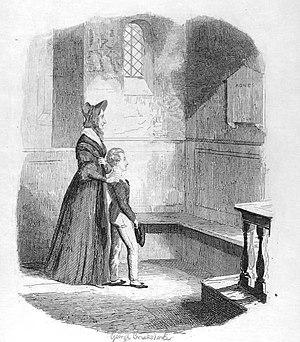
Mary Scott Hogarth [/'mɛəri scɒt 'həʊgɑːθ/], née le 26 octobre 1819 et morte le 7 mai 1837, est la sœur de Catherine Dickens, l'épouse du romancier anglais Charles Dickens. Malgré son jeune âge et son décès prématuré – et peut-être à cause de cela –, elle a joué un grand rôle dans la vie du couple, dans celle de Dickens en particulier et aussi dans son œuvre. En réalité, évoquer Mary Scott Hogarth revient à parler essentiellement de son célèbre beau-frère, sans lequel elle serait restée sans doute inconnue, alors que, partageant son prestige, elle est passée à la postérité.